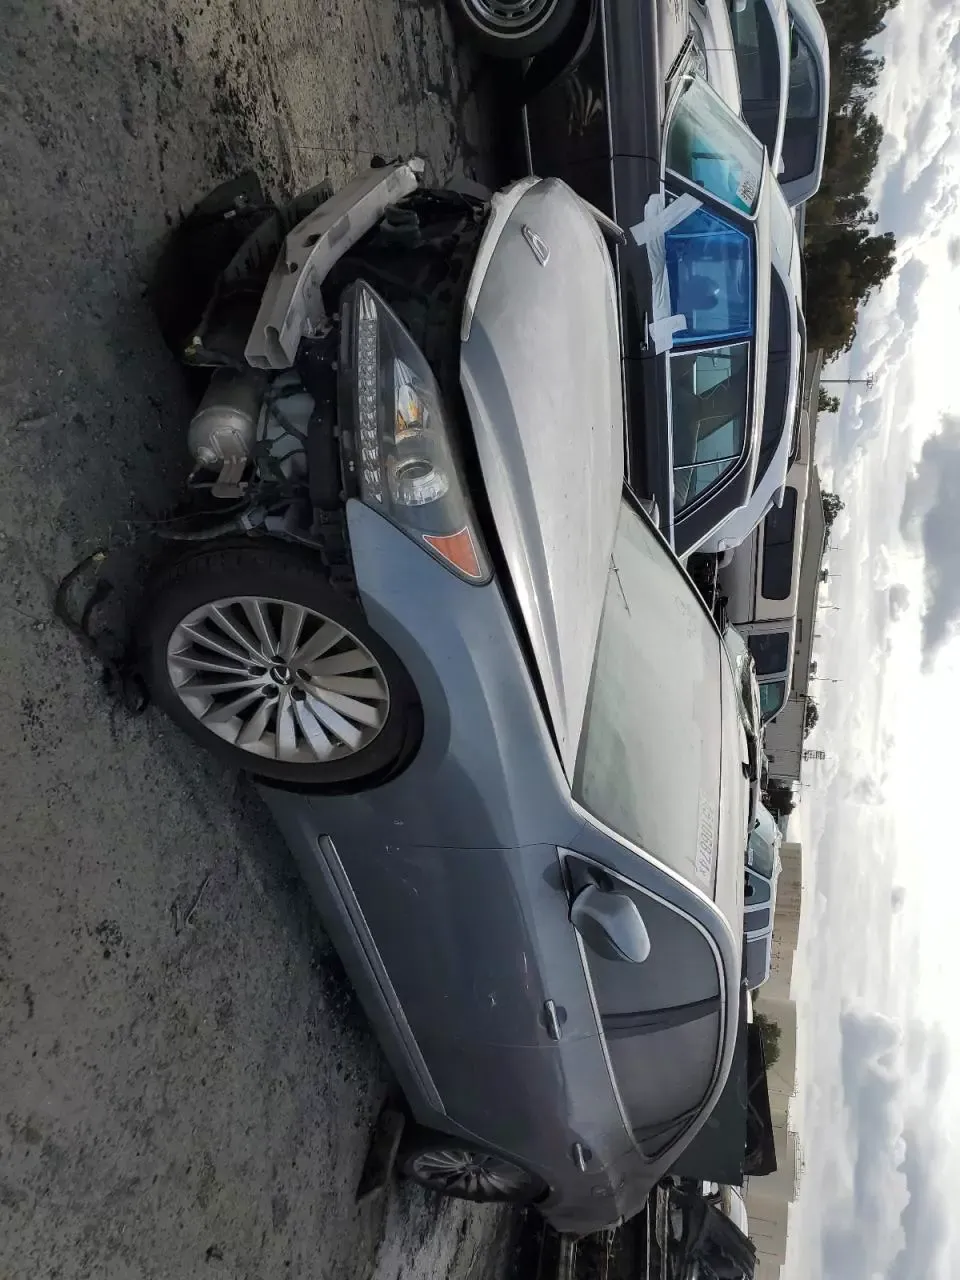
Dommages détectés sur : plaque d'immatriculation avant, pare-choc avant, capot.
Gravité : majeur